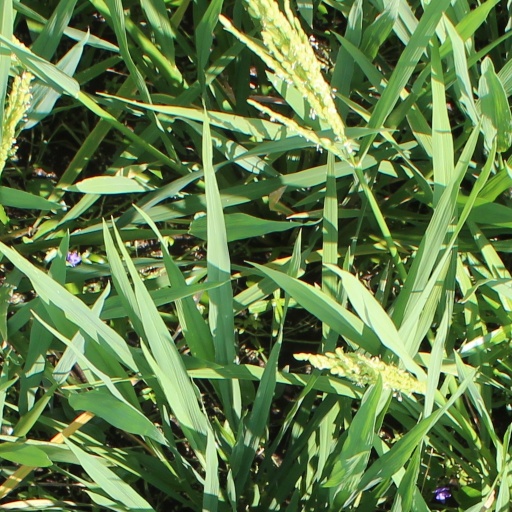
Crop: rice